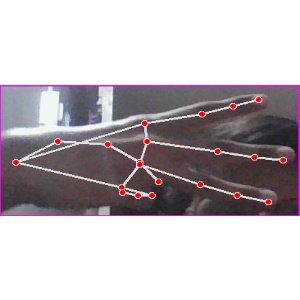
अक्षर: भ